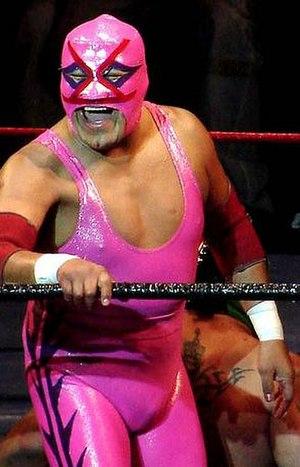
Le Consejo Mundial de Lucha Libre est une fédération de lucha libre située à Mexico.